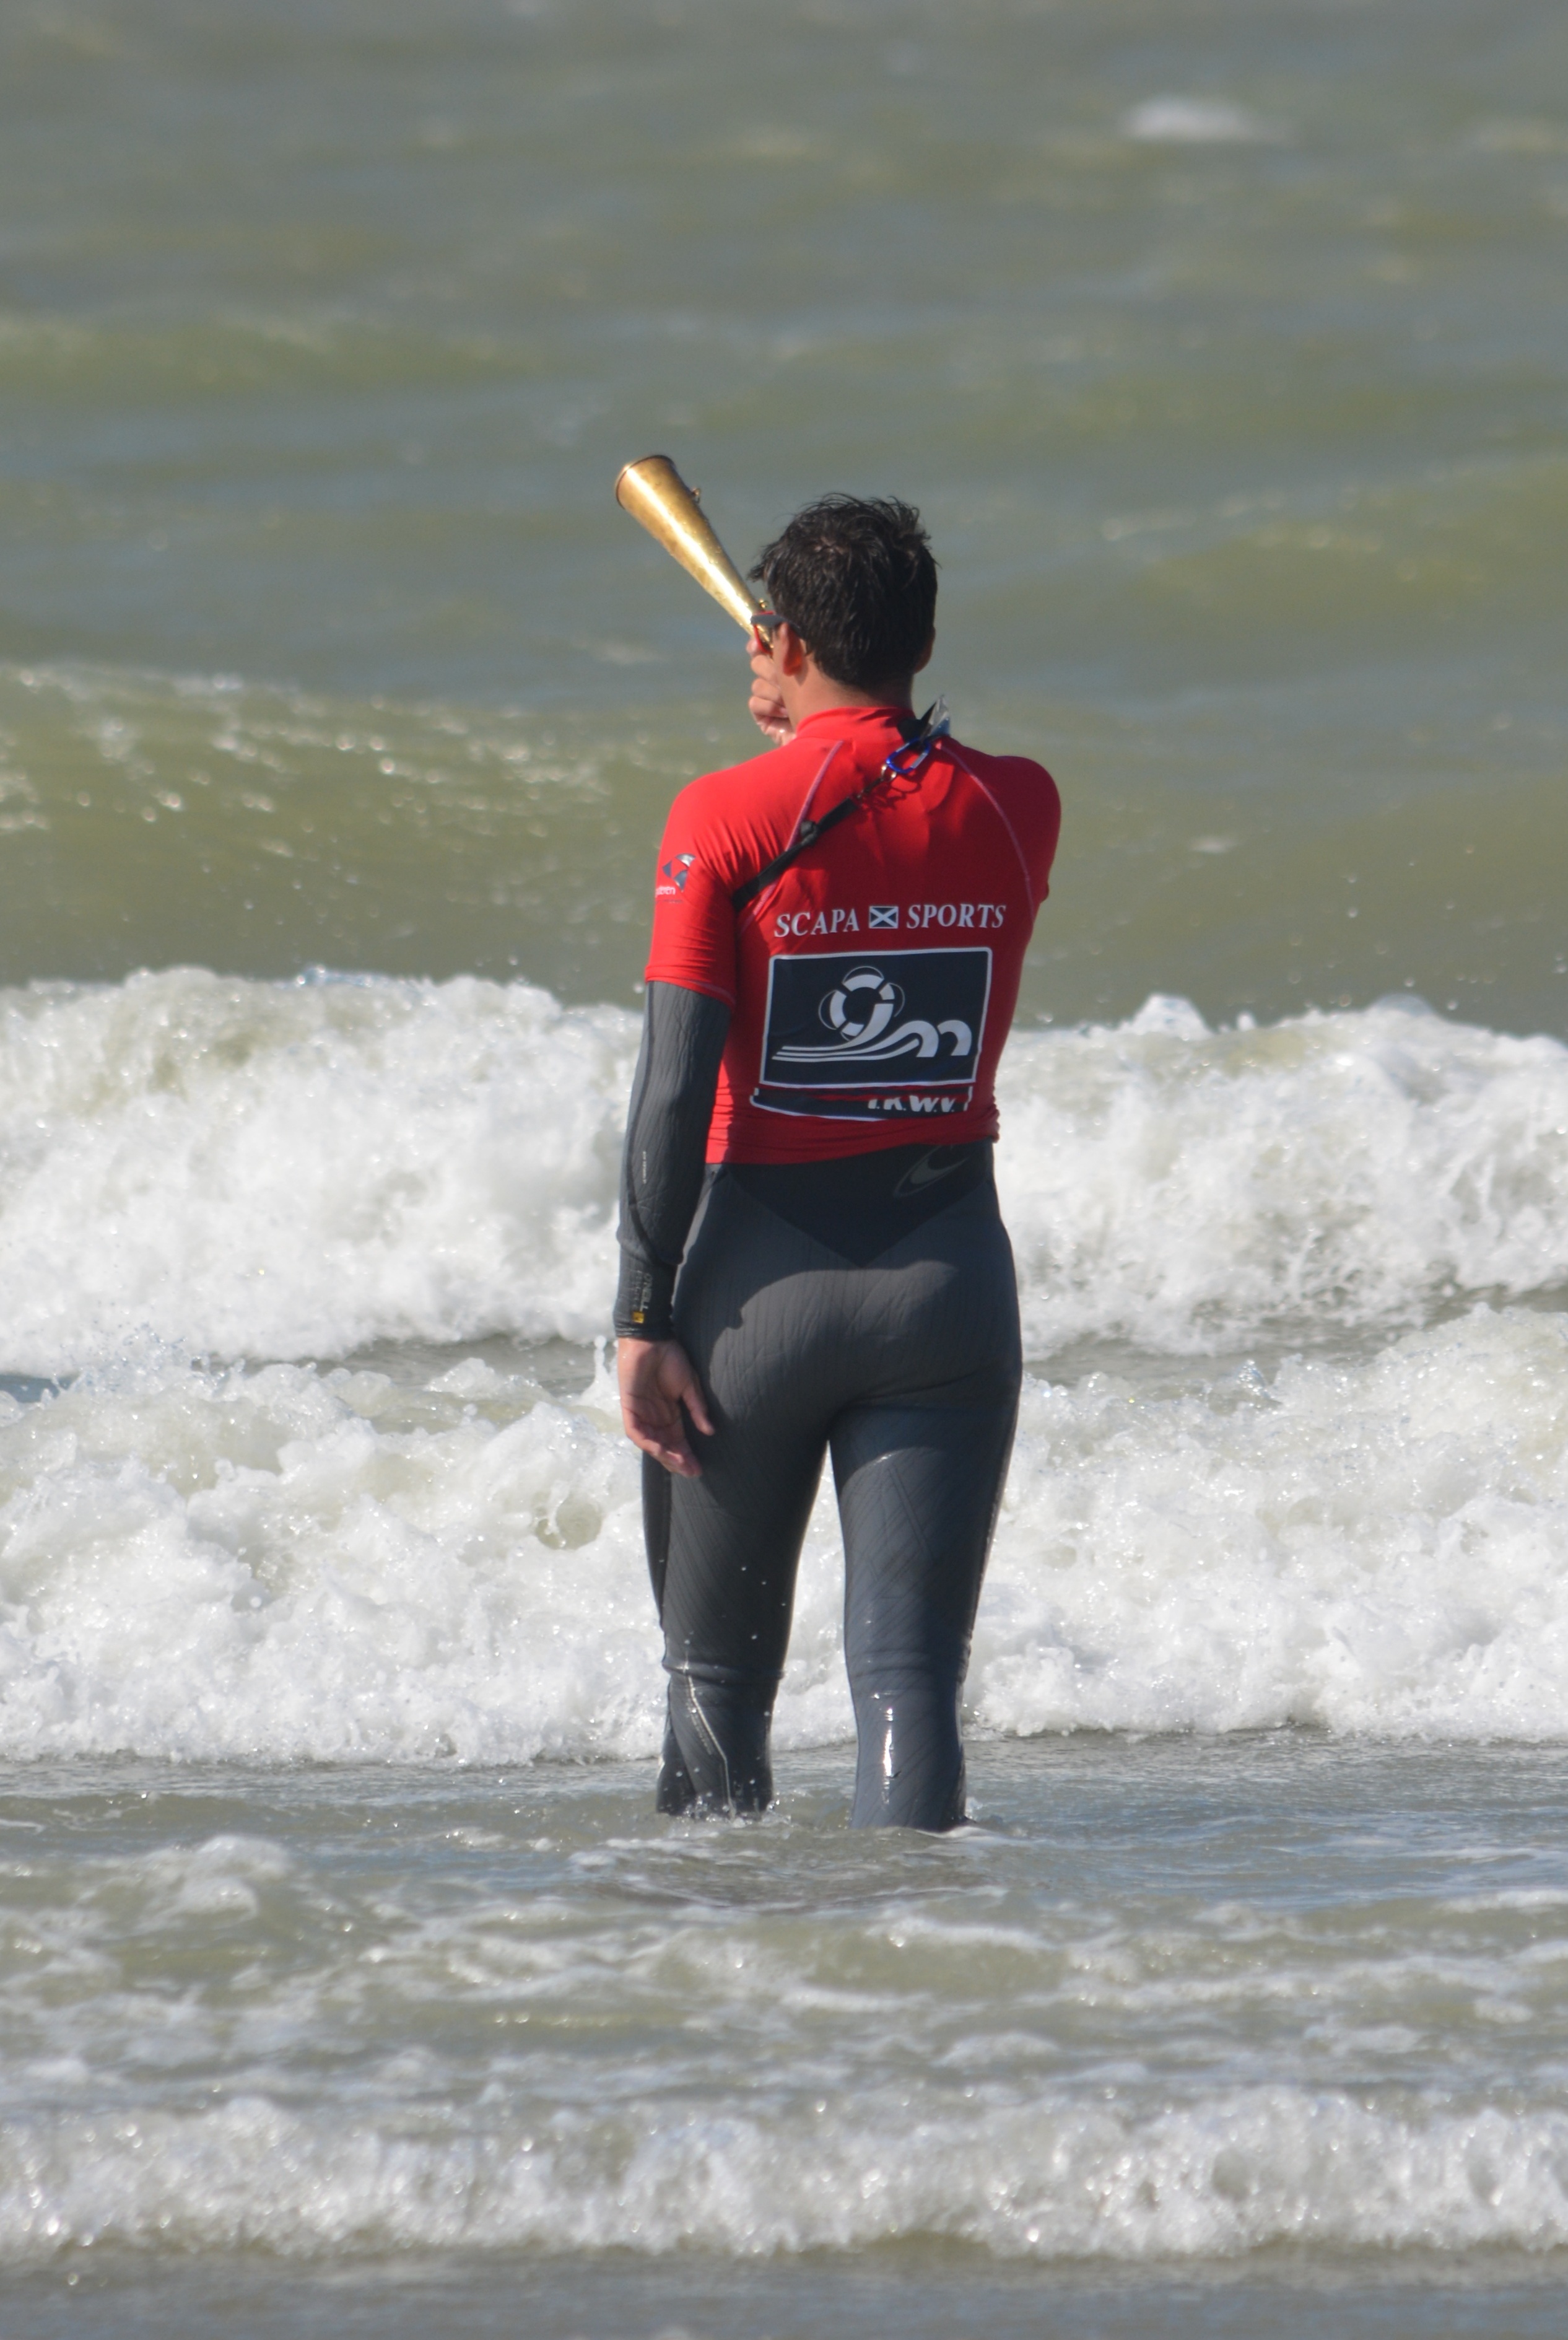
beach, sea, coast, ocean, wave, horn, surfing, surfboard, waves, sports, boating, skimboarding, water sport, rescuer, wind wave, surfing equipment and supplies, surface water sports, endurance sports, open water swimming